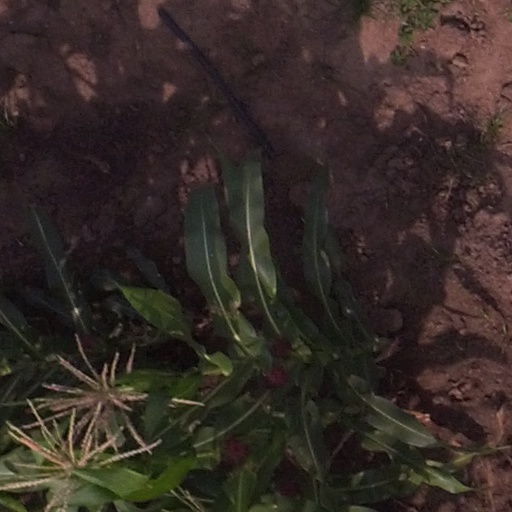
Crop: maize; corn